Carlisle railway history

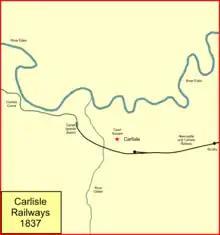
Railways of Carlisle in 1837

The land route between Newcastle upon Tyne and Carlisle had long been used for the transport of goods, and there was considerable trade on the east–west route. However, the road was inconvenient and the transit was slow, and a canal connecting Newcastle and Carlisle was proposed. The engineer William Chapman had earlier surveyed a route for such a canal, and he was brought back in 1824 to update his plans; this time he found that while a canal would be practicable, a railway would be cheaper. Chapman's recommendation was subject to considerable controversy over the details of the route and the possible use of steam traction, and it was not until 22 May 1829 that the "Newcastle and Carlisle Railway" was authorised by the Newcastle-upon-Tyne and Carlisle Railway Act 1829 (10 Geo. 4. c. lxxii) with capital of £300,000. The early priority for construction was at the eastern parts of the line, but at the western end the line from Greenhead to the Carlisle station at London Road was opened on 19 July 1836. The Newcastle and Carlisle Railway adopted right-hand running on double track sections.